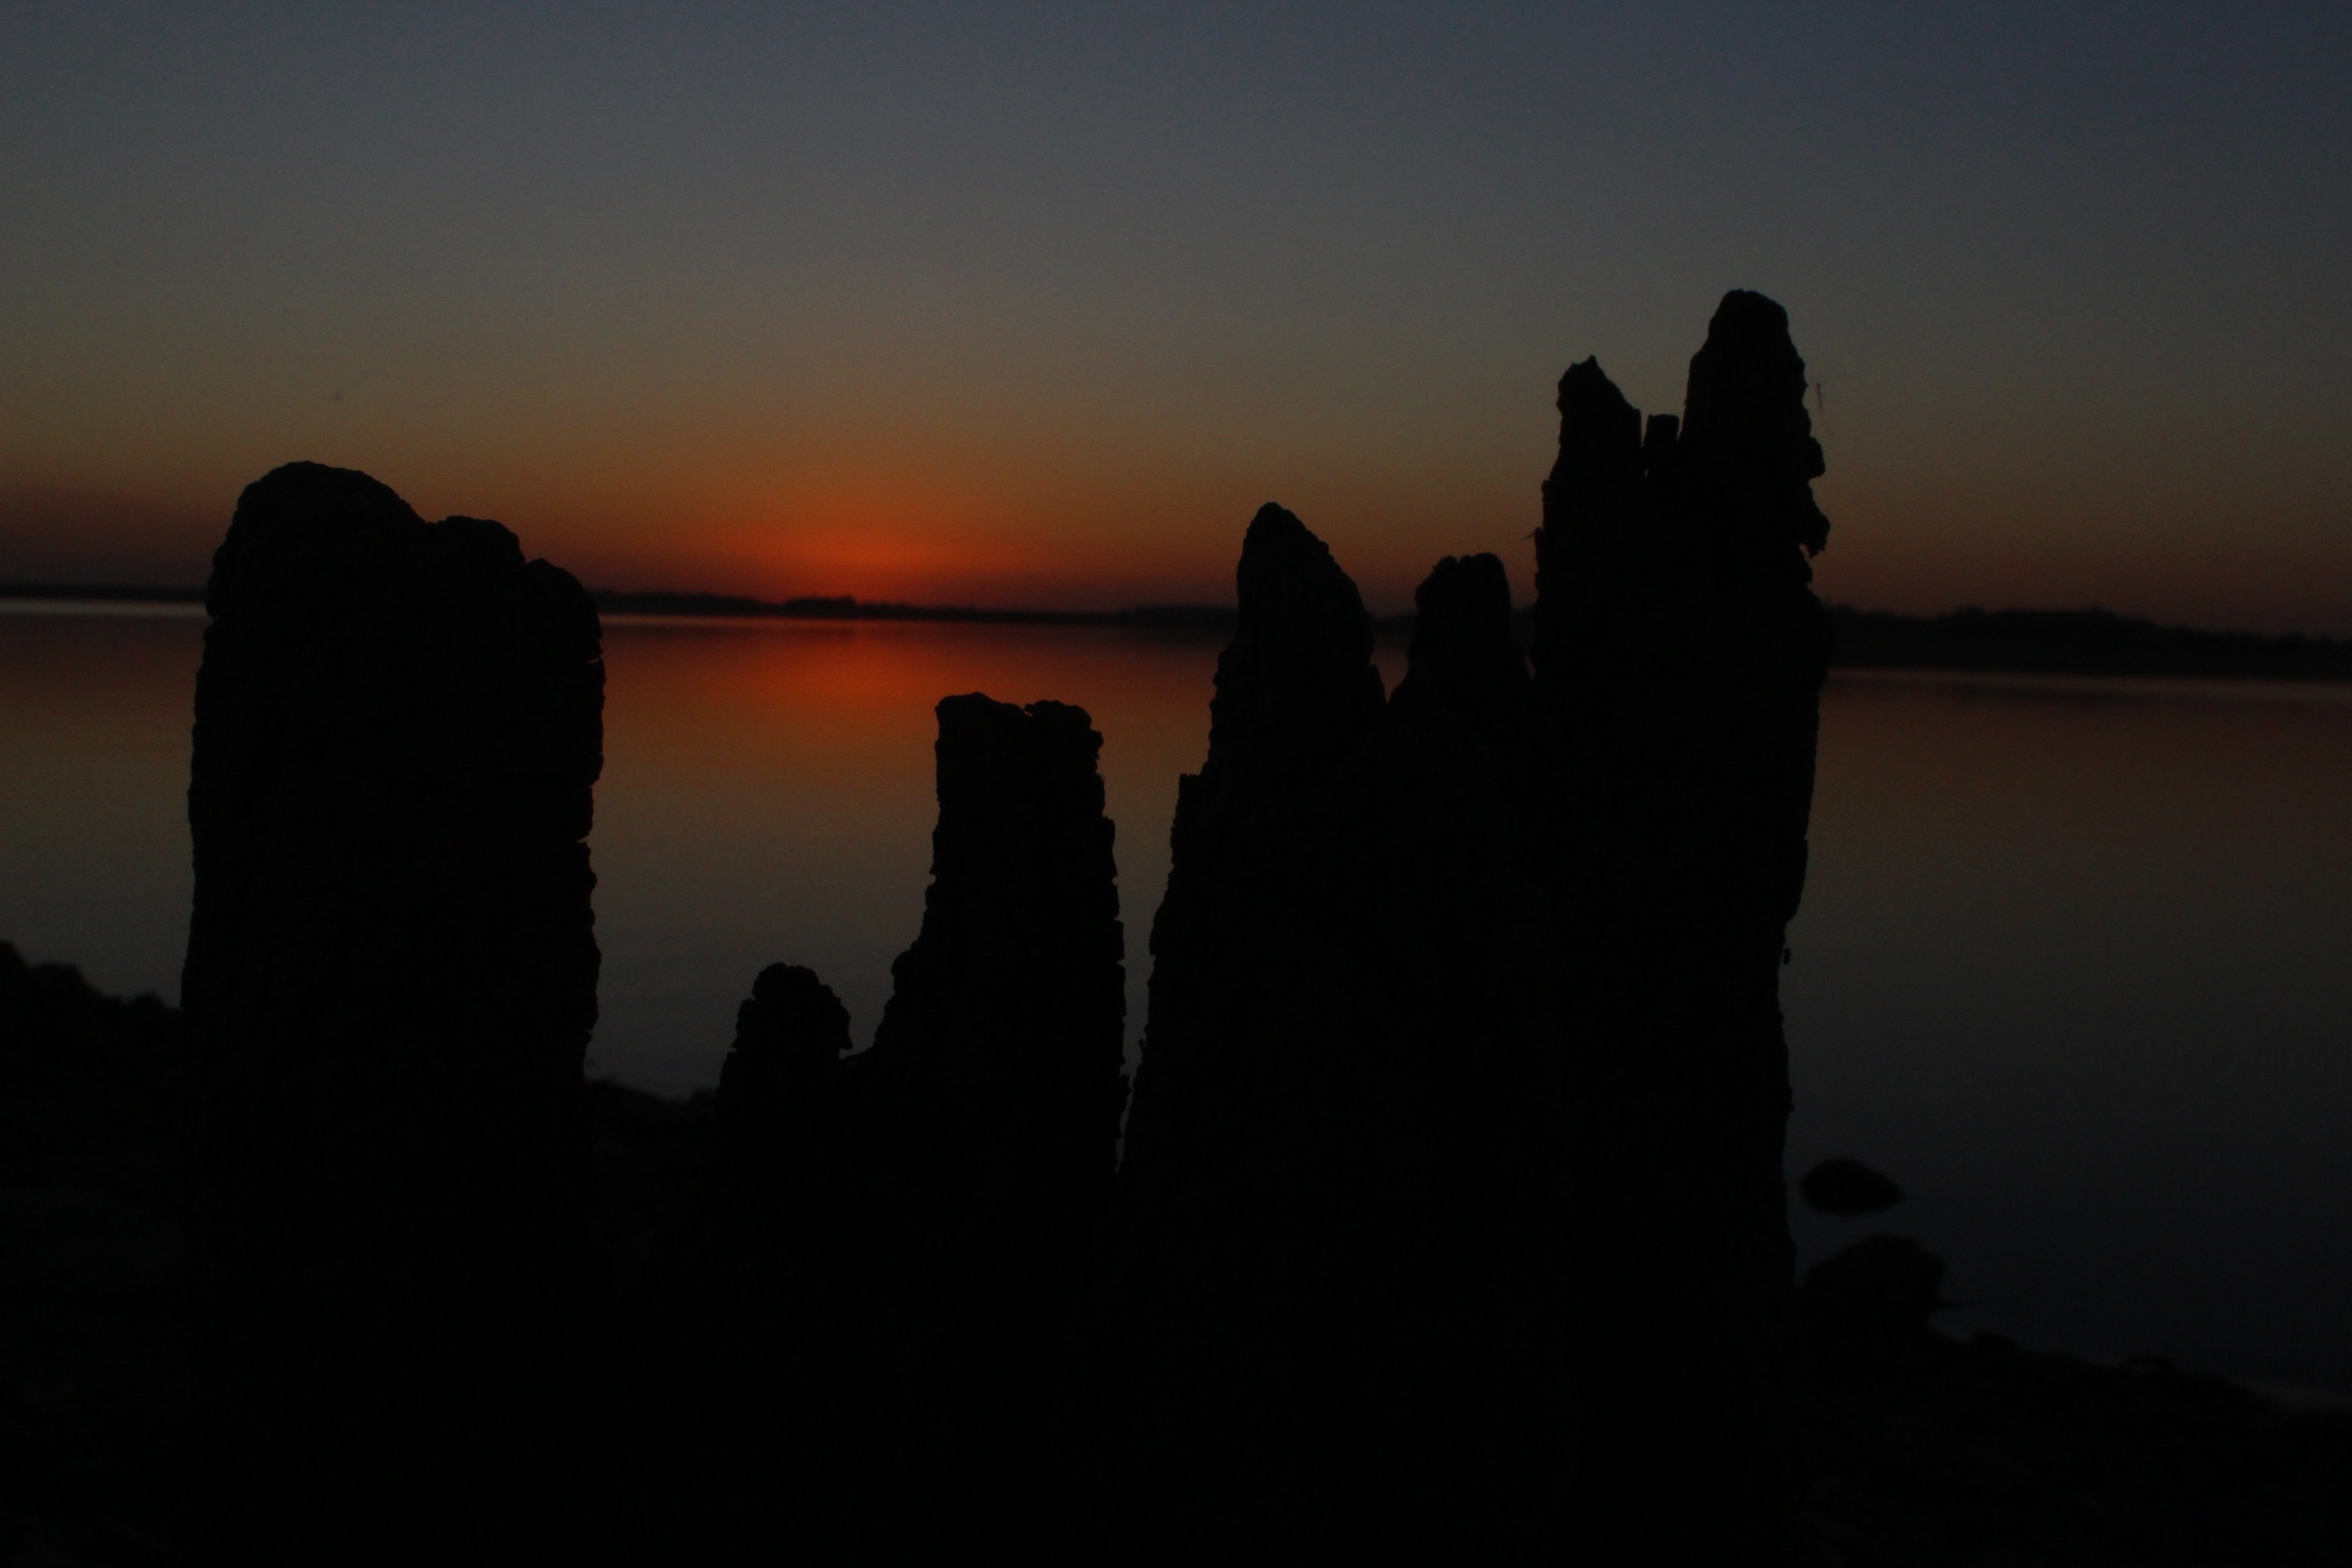
sea, horizon, silhouette, sunrise, sunset, morning, dawn, atmosphere, dusk, evening, reflection, afterglow, atmospheric phenomenon